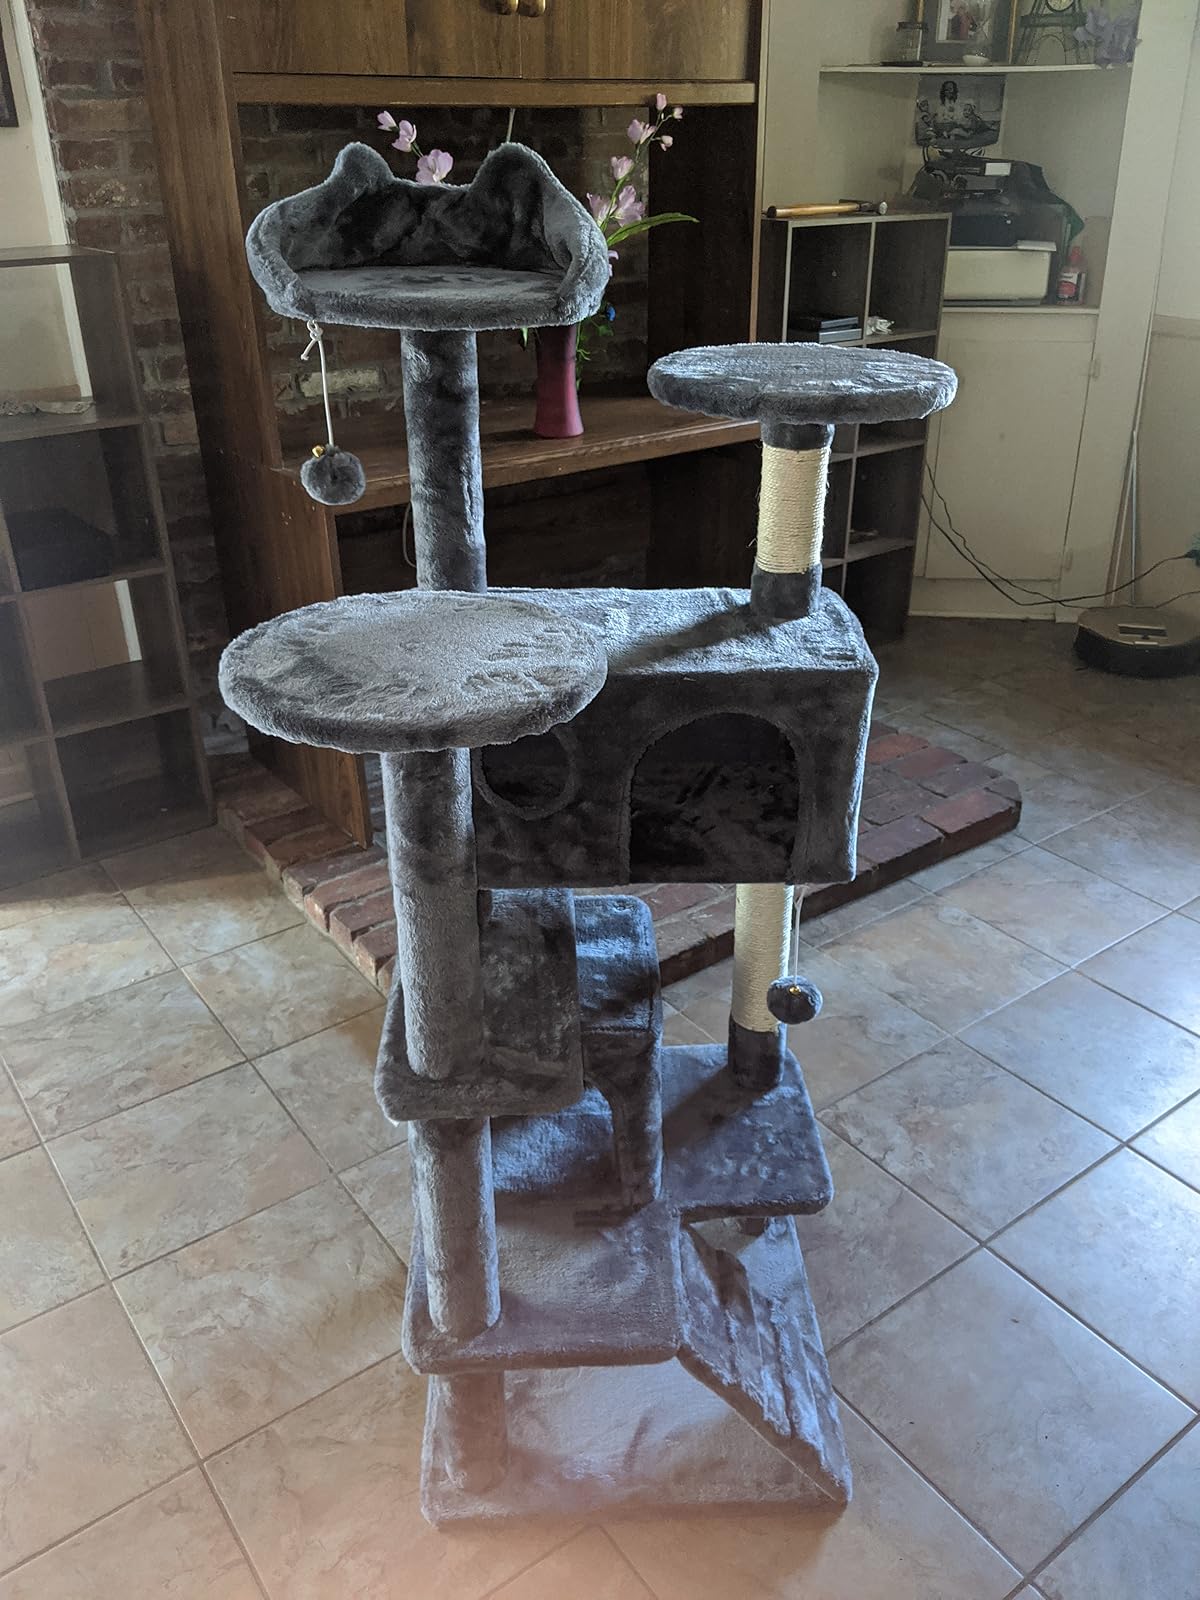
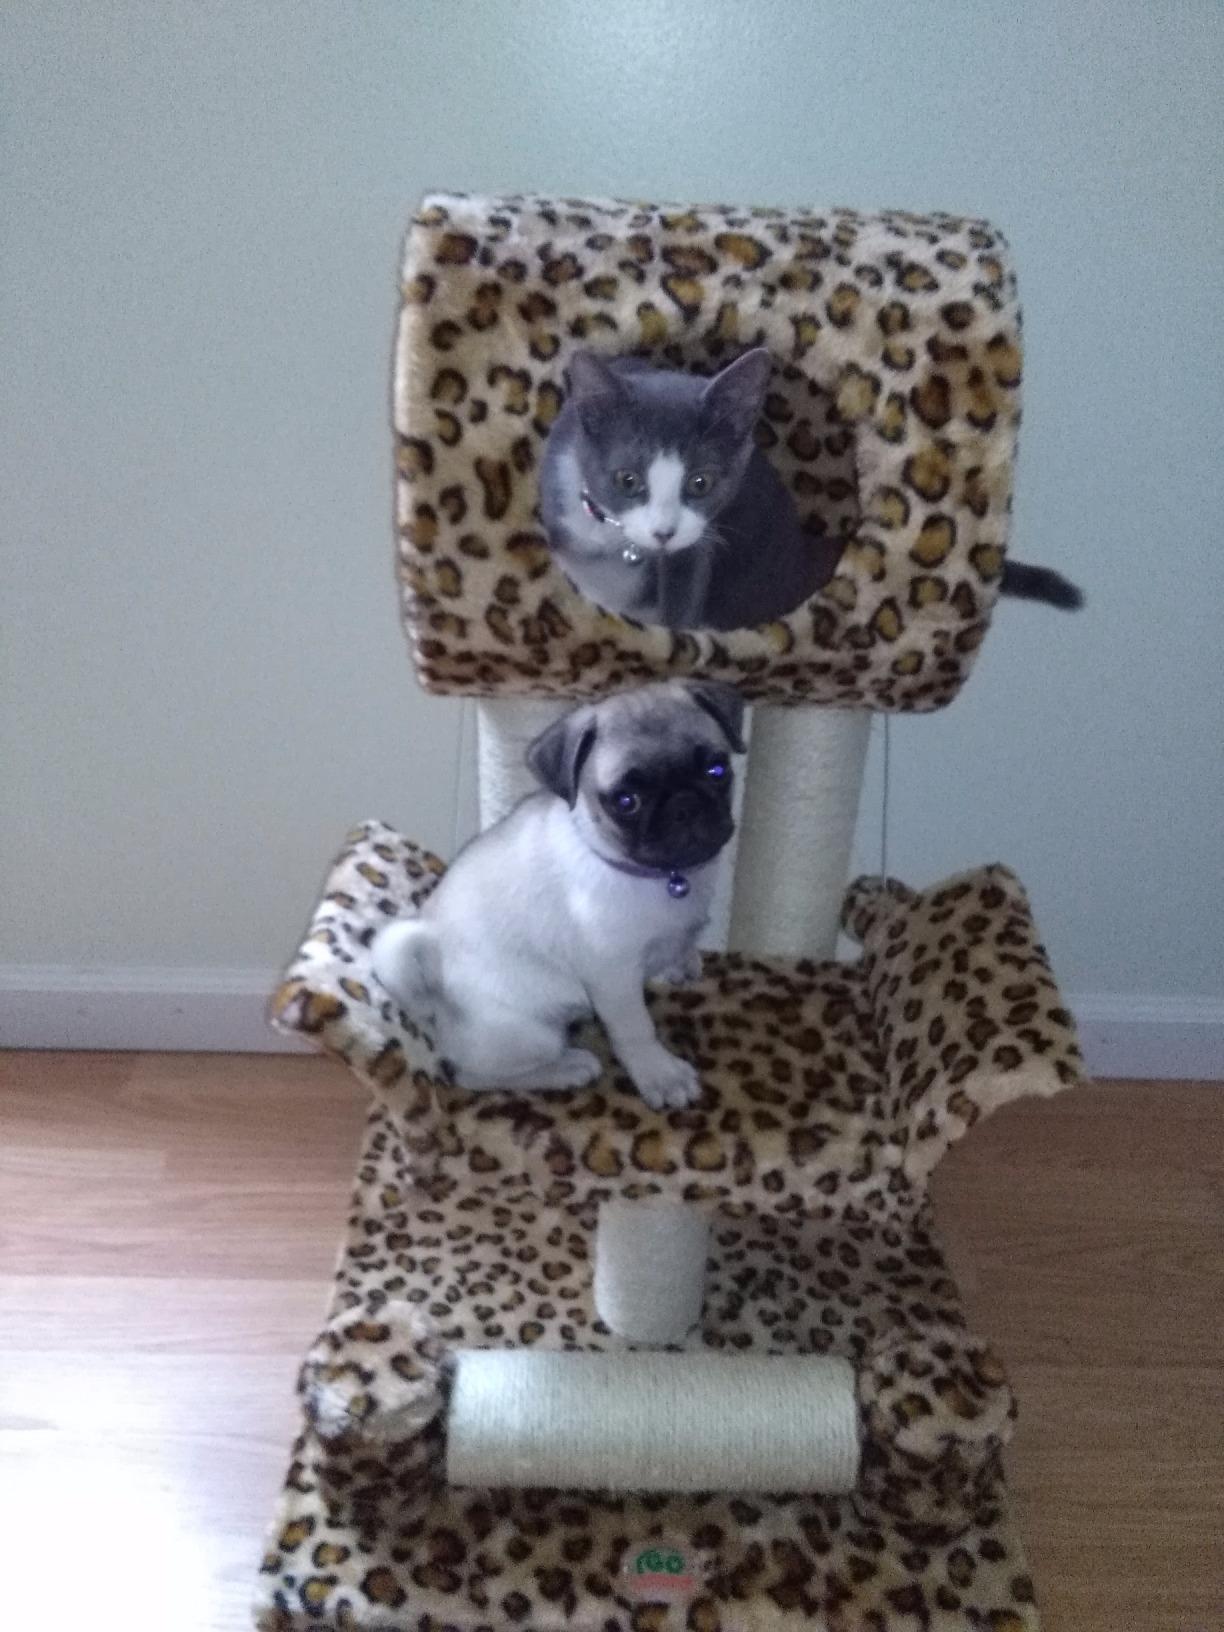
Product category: items_cat tree
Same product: no